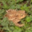
Label: frog